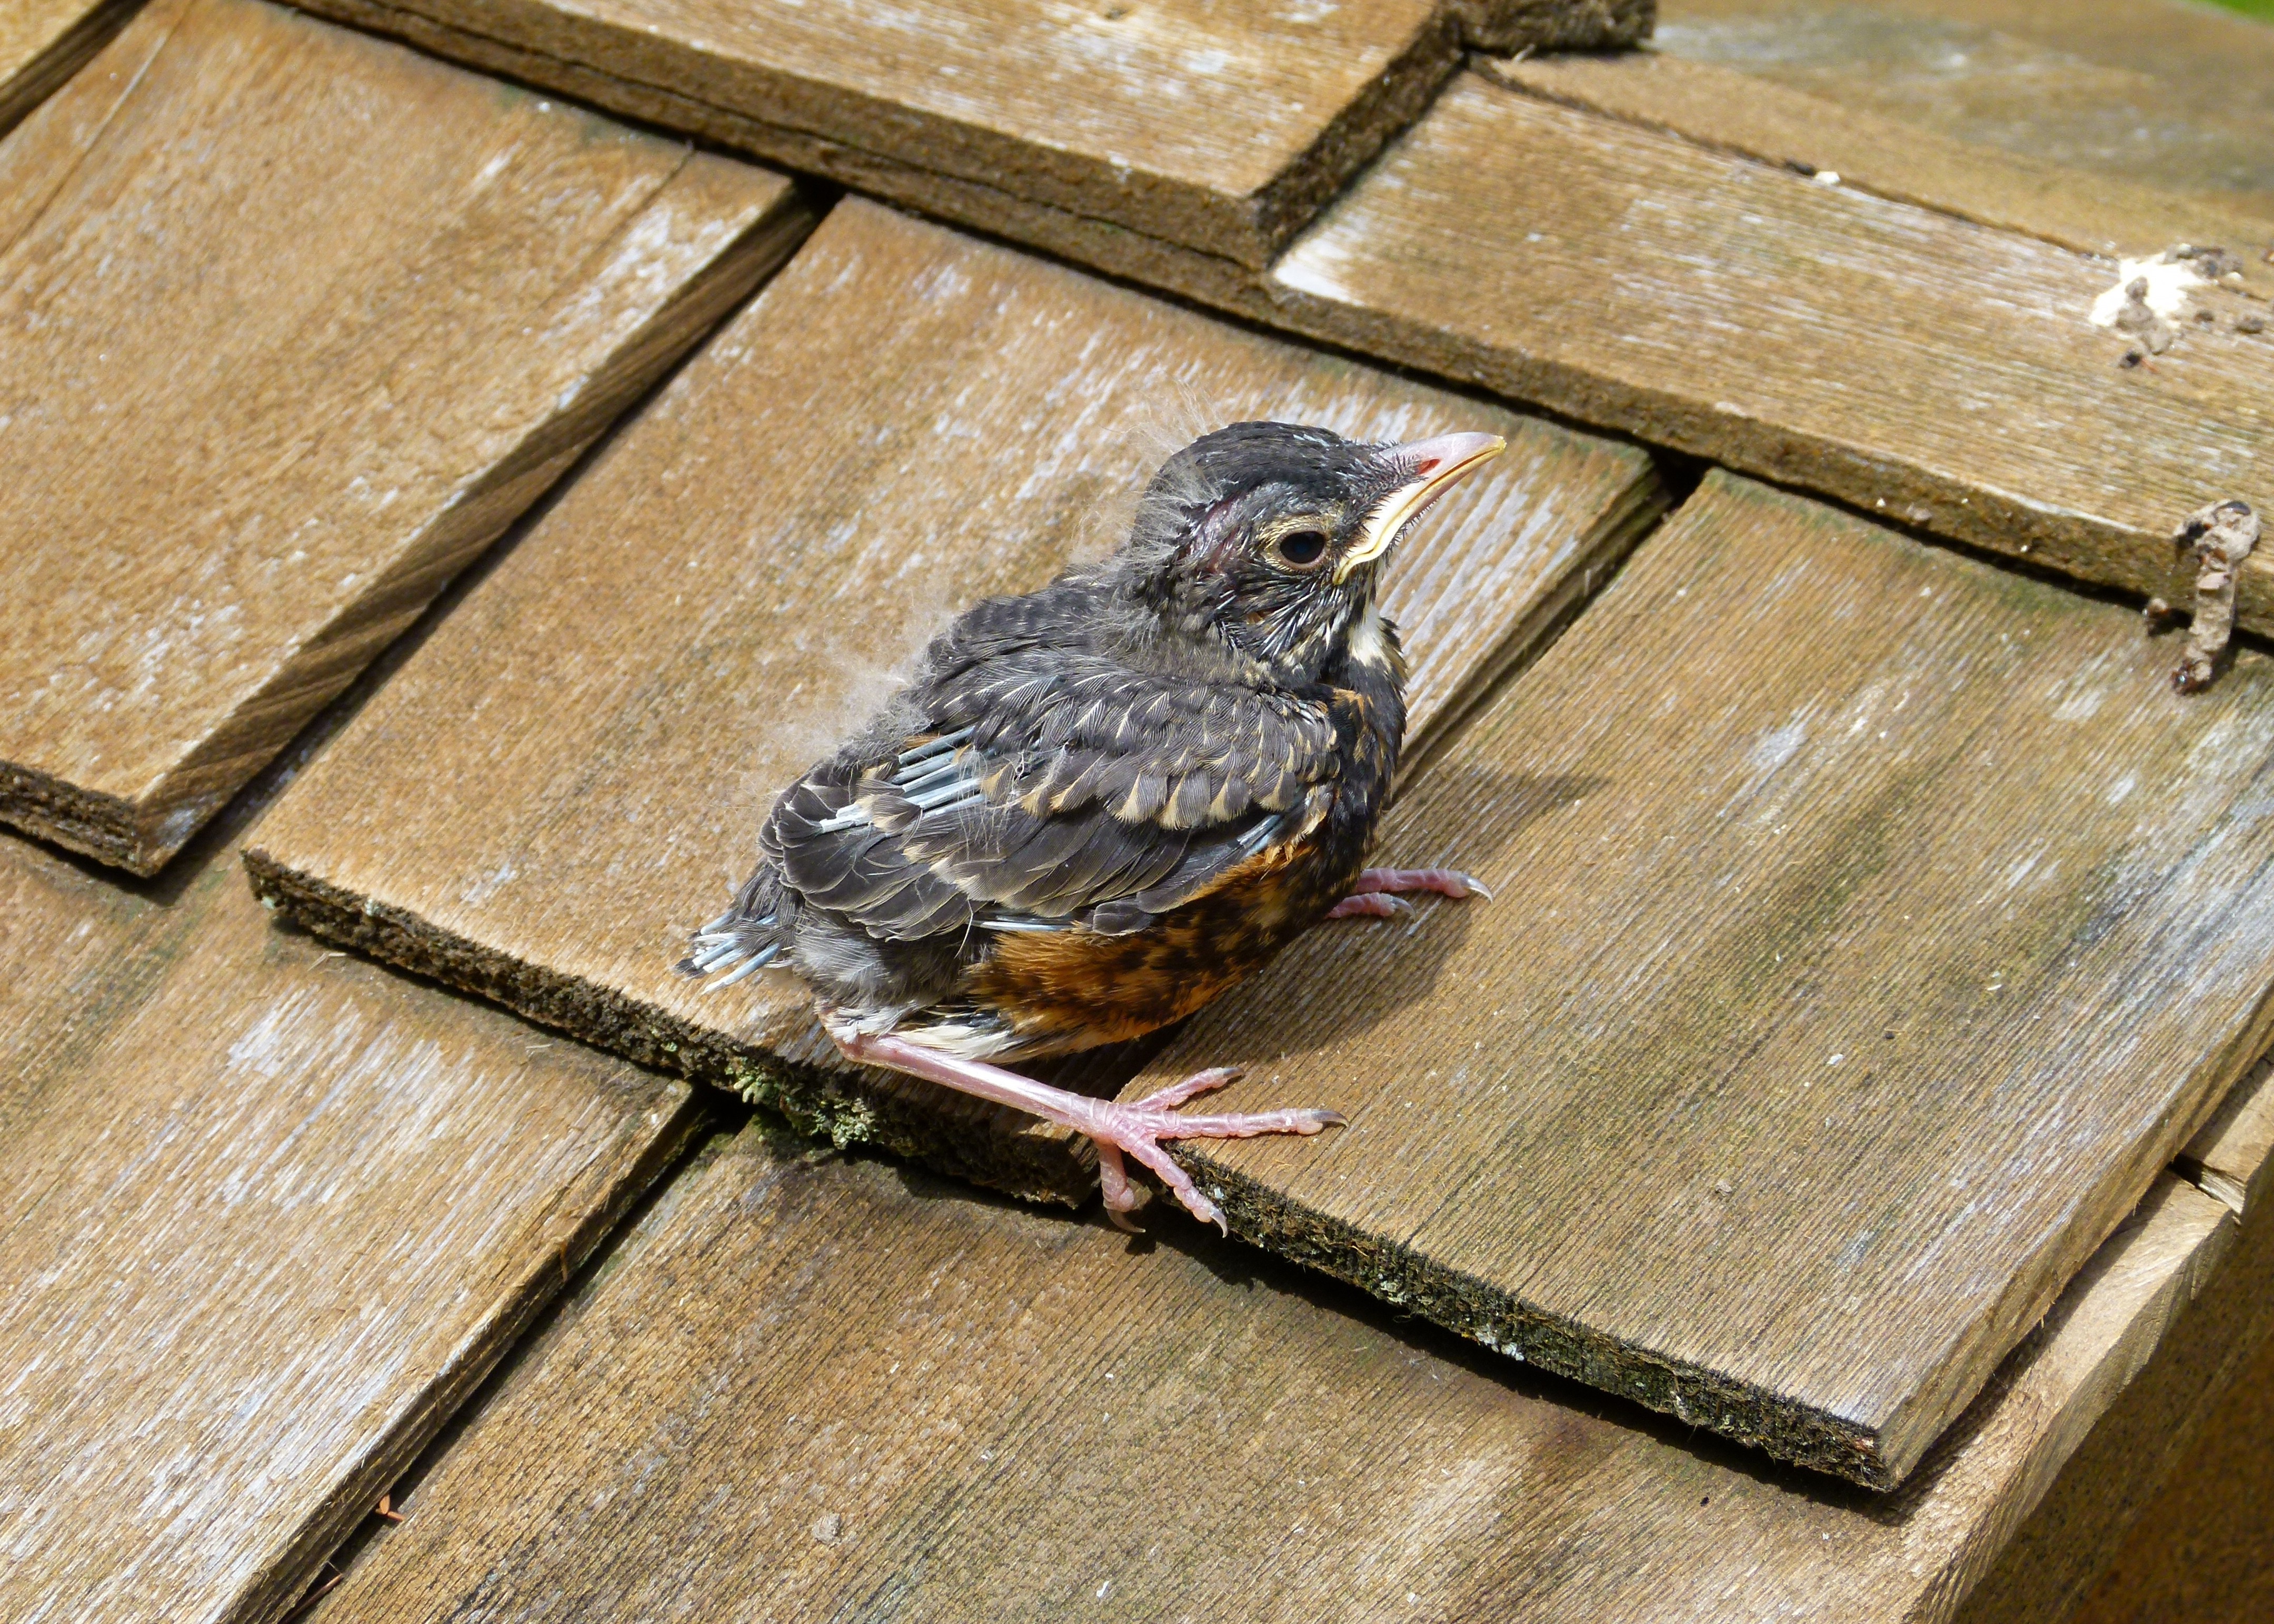
nature, bird, wing, roof, animal, wildlife, young, fauna, wild life, wooden, vertebrate, sparrow, feathered, chick, red robin, perching bird